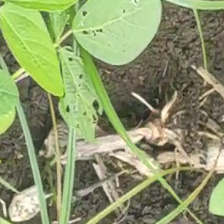
Weed species: Lavhala_(Cyperus_Rotundus)